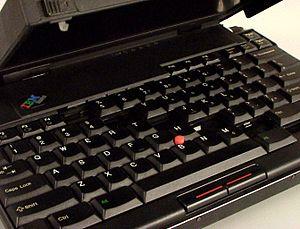
Le trackpoint, anglicisme parfois traduit en ergot, pivot, bouton de pointage, souris tactile, touche directionnelle ou combiné boule-souris, est un type de dispositif de pointage que de nombreux fabricants ont intégré au milieu du clavier de leurs ordinateurs portables, et qui consiste en un joystick miniature, sensible à la pression et à l'inclinaison que l'utilisateur lui fait subir avec son doigt, pour piloter le pointeur à l'écran.